Hugh McElhenny

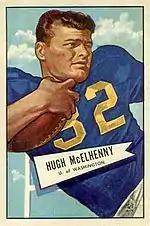
McElhenny depicted with University of Washington

Born on December 31, 1928 and raised in Los Angeles, California, Hugh McElhenny attended its George Washington High School, where he set state high school records in the high and low hurdles and broad jump, and ran the 100-yard dash in 9.8 seconds. He won both hurdles and the long jump at the 1947 CIF California State Meet.